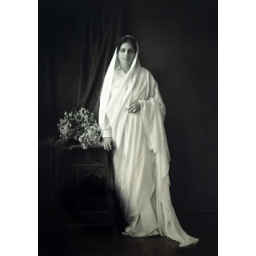
lady in white sari standing